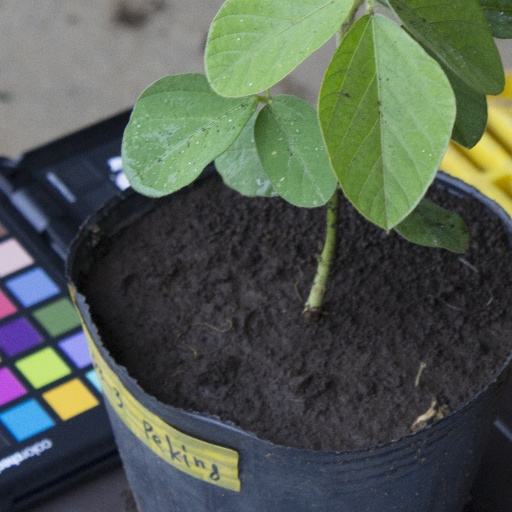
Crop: soybean